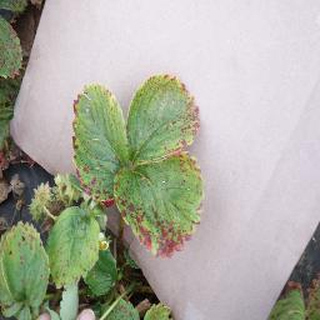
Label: strawberry_leaf_scorch